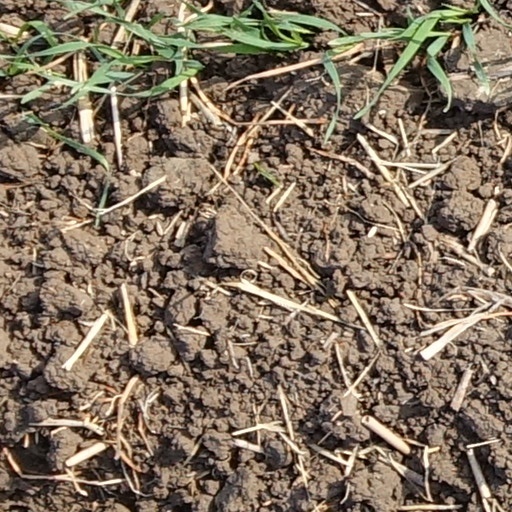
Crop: wheat